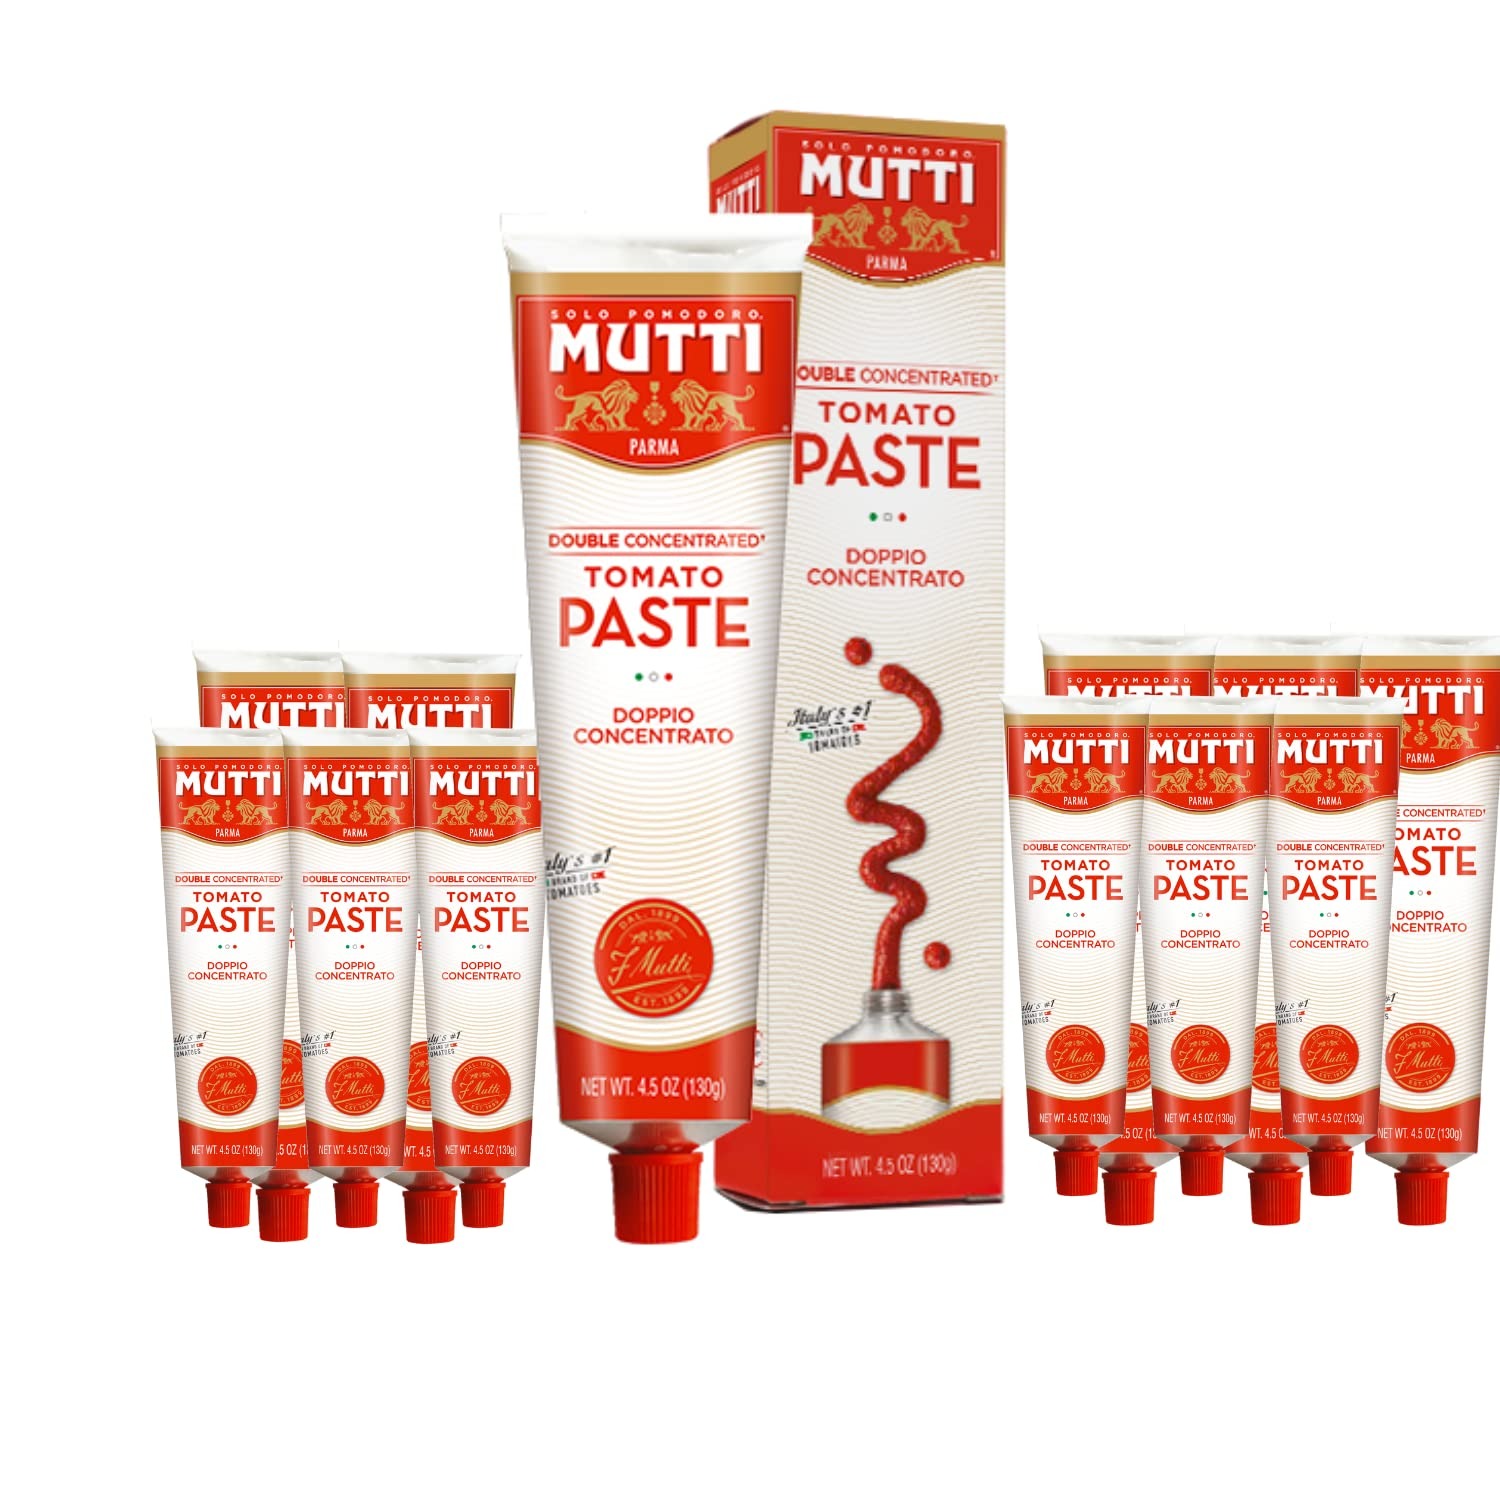
Item Name: Mutti Double Concentrated Tomato Paste (Doppio Concentrato), 4.5 oz. Tube | 12 Pack | Italy’s #1 Brand of Tomatoes | Tube Tomato Paste | Vegan Friendly & Gluten Free | No Additives or Preservatives
Bullet Point 1: 100% ITALIAN TOMATOES: Made from only the highest quality, sun-ripened Italian tomatoes – not by-products from other tomato processing. Deliciously rich and intense, this tomato paste enhances any dish. There is a reason Italians have been using Mutti Tomato Paste for generations!
Bullet Point 2: RICH AND INTENSE FLAVOR: A full 5 ½ lbs. of fresh tomatoes are used to make every 1 lb. of Mutti Double Concentrated Tomato Paste. With no GMOs, additives, or preservatives, and non-BPA packaging, all you’ll taste is the rich, natural goodness of Italy’s best tomatoes.
Bullet Point 3: TOMATOES FOR VERSATILE COOKING: This tubed tomato paste is the best-kept secret in every recipe like Bolognese, casseroles, and stews. Perfect for those passionate about cooking and desire great taste.
Bullet Point 4: VEGAN FRIENDLY & GLUTEN FREE: Mutti Tomato Paste is a vegan and gluten-free food. Made with natural goodness, you can see and taste a difference in these delicious, canned tomatoes.
Bullet Point 5: SUSTAINABLY GROWN: From Italy’s #1 tomato brand. Since 1899, the Mutti family has shared its passion for Italian tomatoes and preserving one of nature’s perfect gifts at the peak of ripeness. Mutti has partnered with WWF in Italy for over 20 years to reduce water consumption and its carbon footprint.
Value: 4.5
Unit: Ounce

Price: 37.395